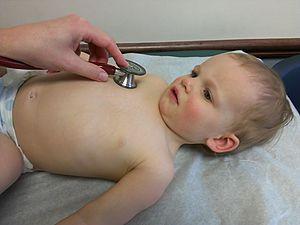
Le bilan de santé est un ensemble plus ou moins complet d'investigations visant à évaluer l'état de santé d'une personne. Il peut être rapporté sur le carnet de santé et périodiquement renouvelé.